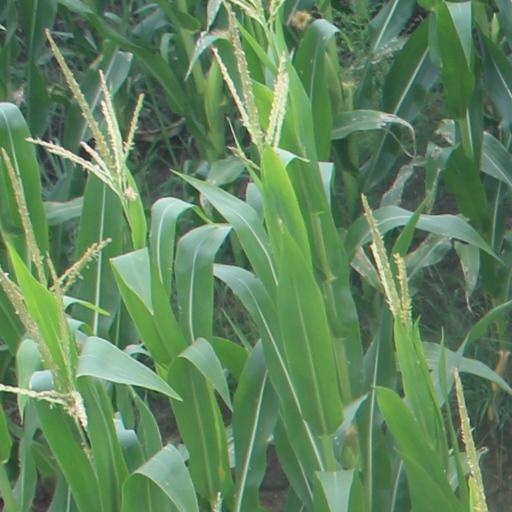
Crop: maize; corn